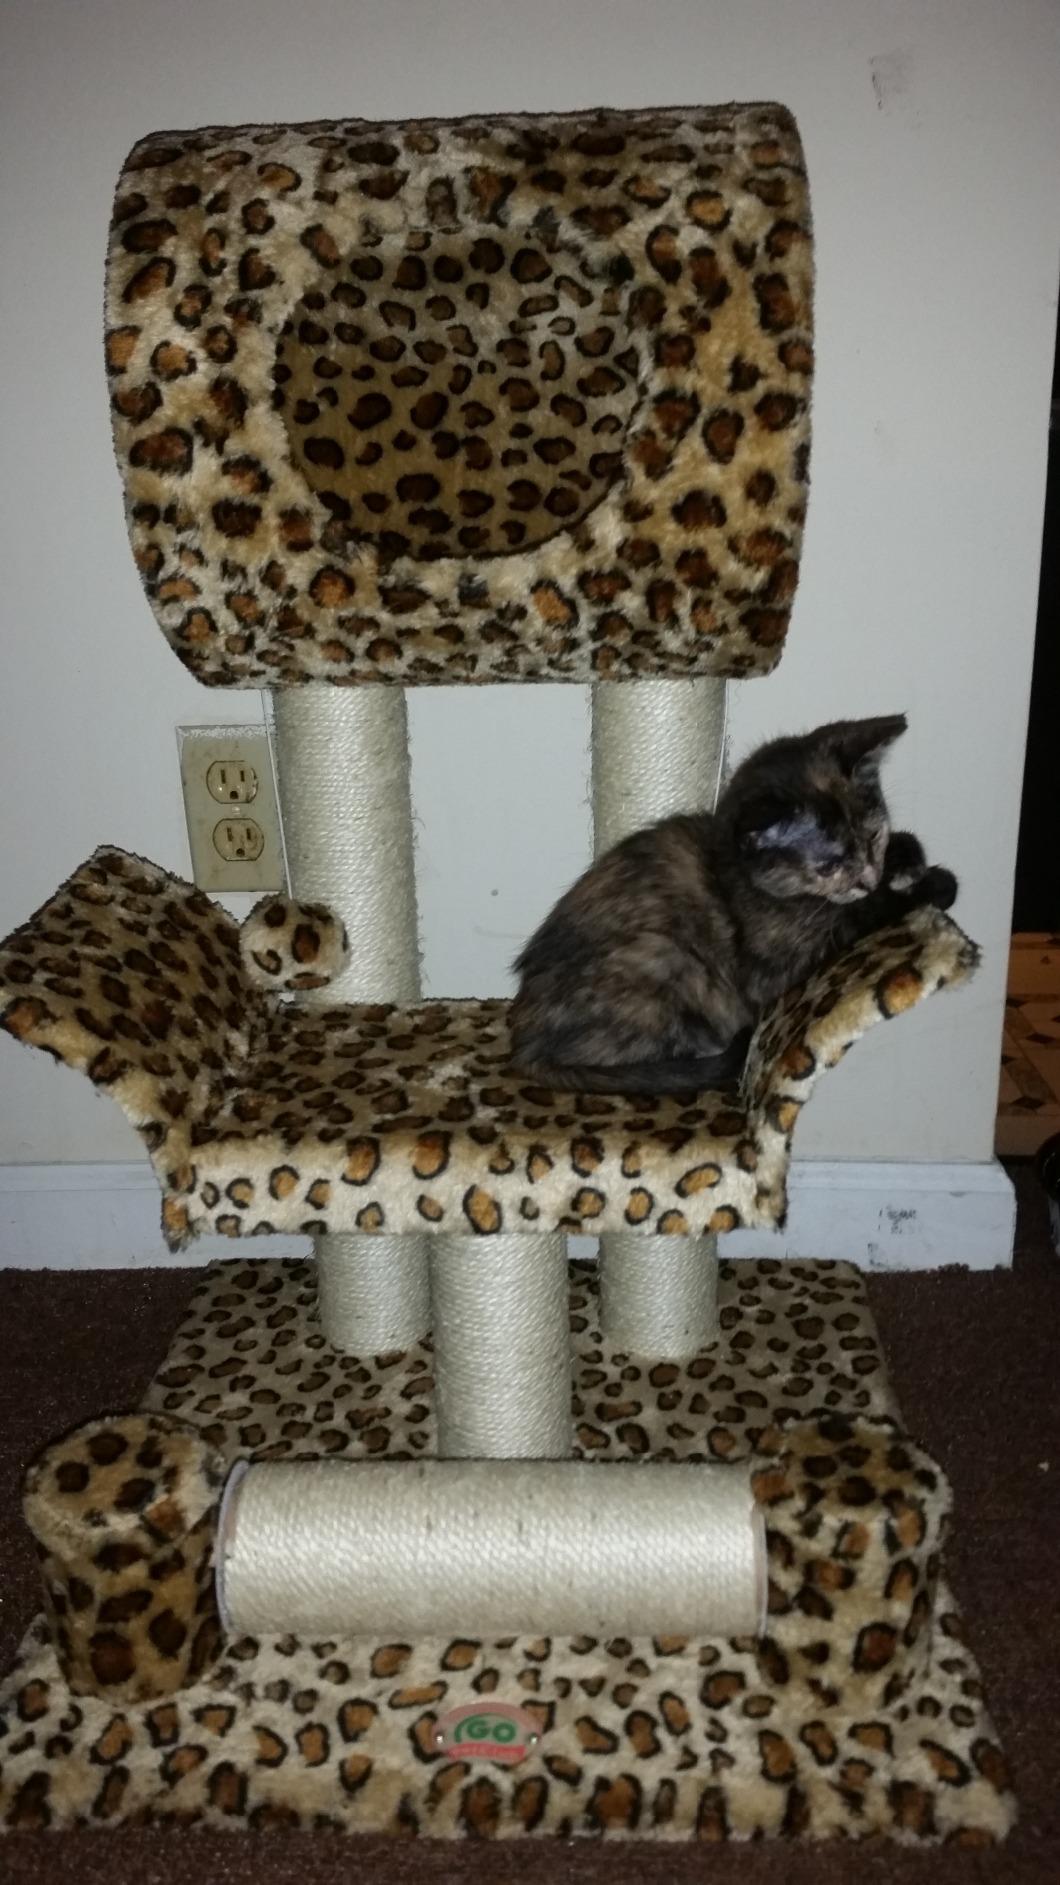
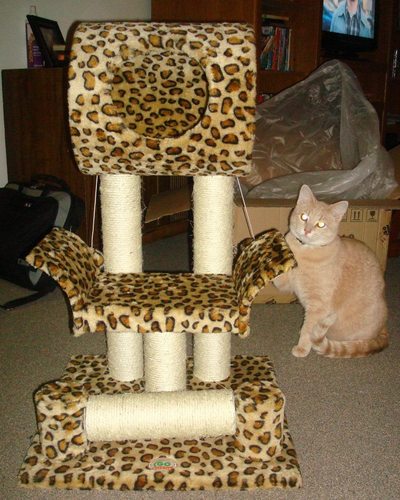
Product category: items_cat tree
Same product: yes